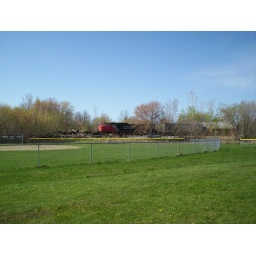
sits across the ball field in St. Albans